Santiago Pozo

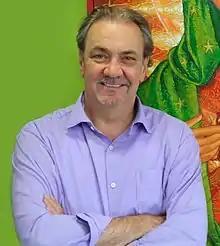
Santiago Pozo

Santiago Pozo Arenas (born 1957) is a marketing executive, producer, screenwriter and film director. He is the founder and owner of Arenas Group and Arenas Entertainment from 1988 to 2019, the year in which he sells the marketing and publicity divisions to the agency D2H. He is a member of The Academy of Motion Picture Arts and Sciences of Hollywood, the Academia de las Artes y las Ciencias Cinematográficas de España, the Board of Trustees of Nebrija University and in the mid-eighties he was freelance to the Spanish newspaper "El País" in Los Angeles.